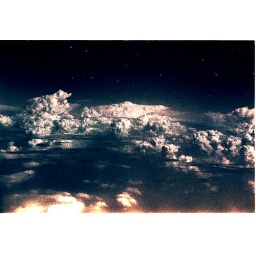
An evening sky from the plane on my return trip after my Graduation from Emerson College in Boston. Summer 2000.